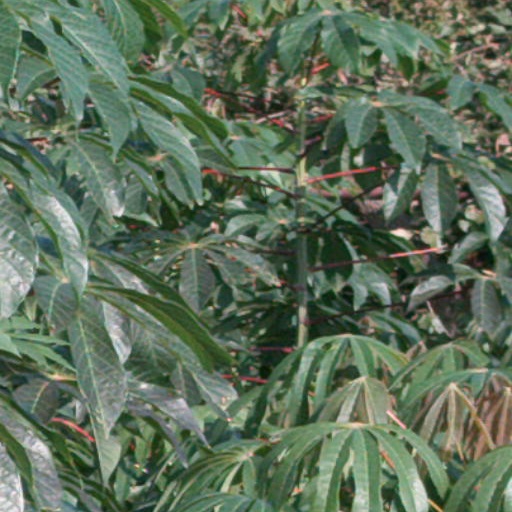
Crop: cassava